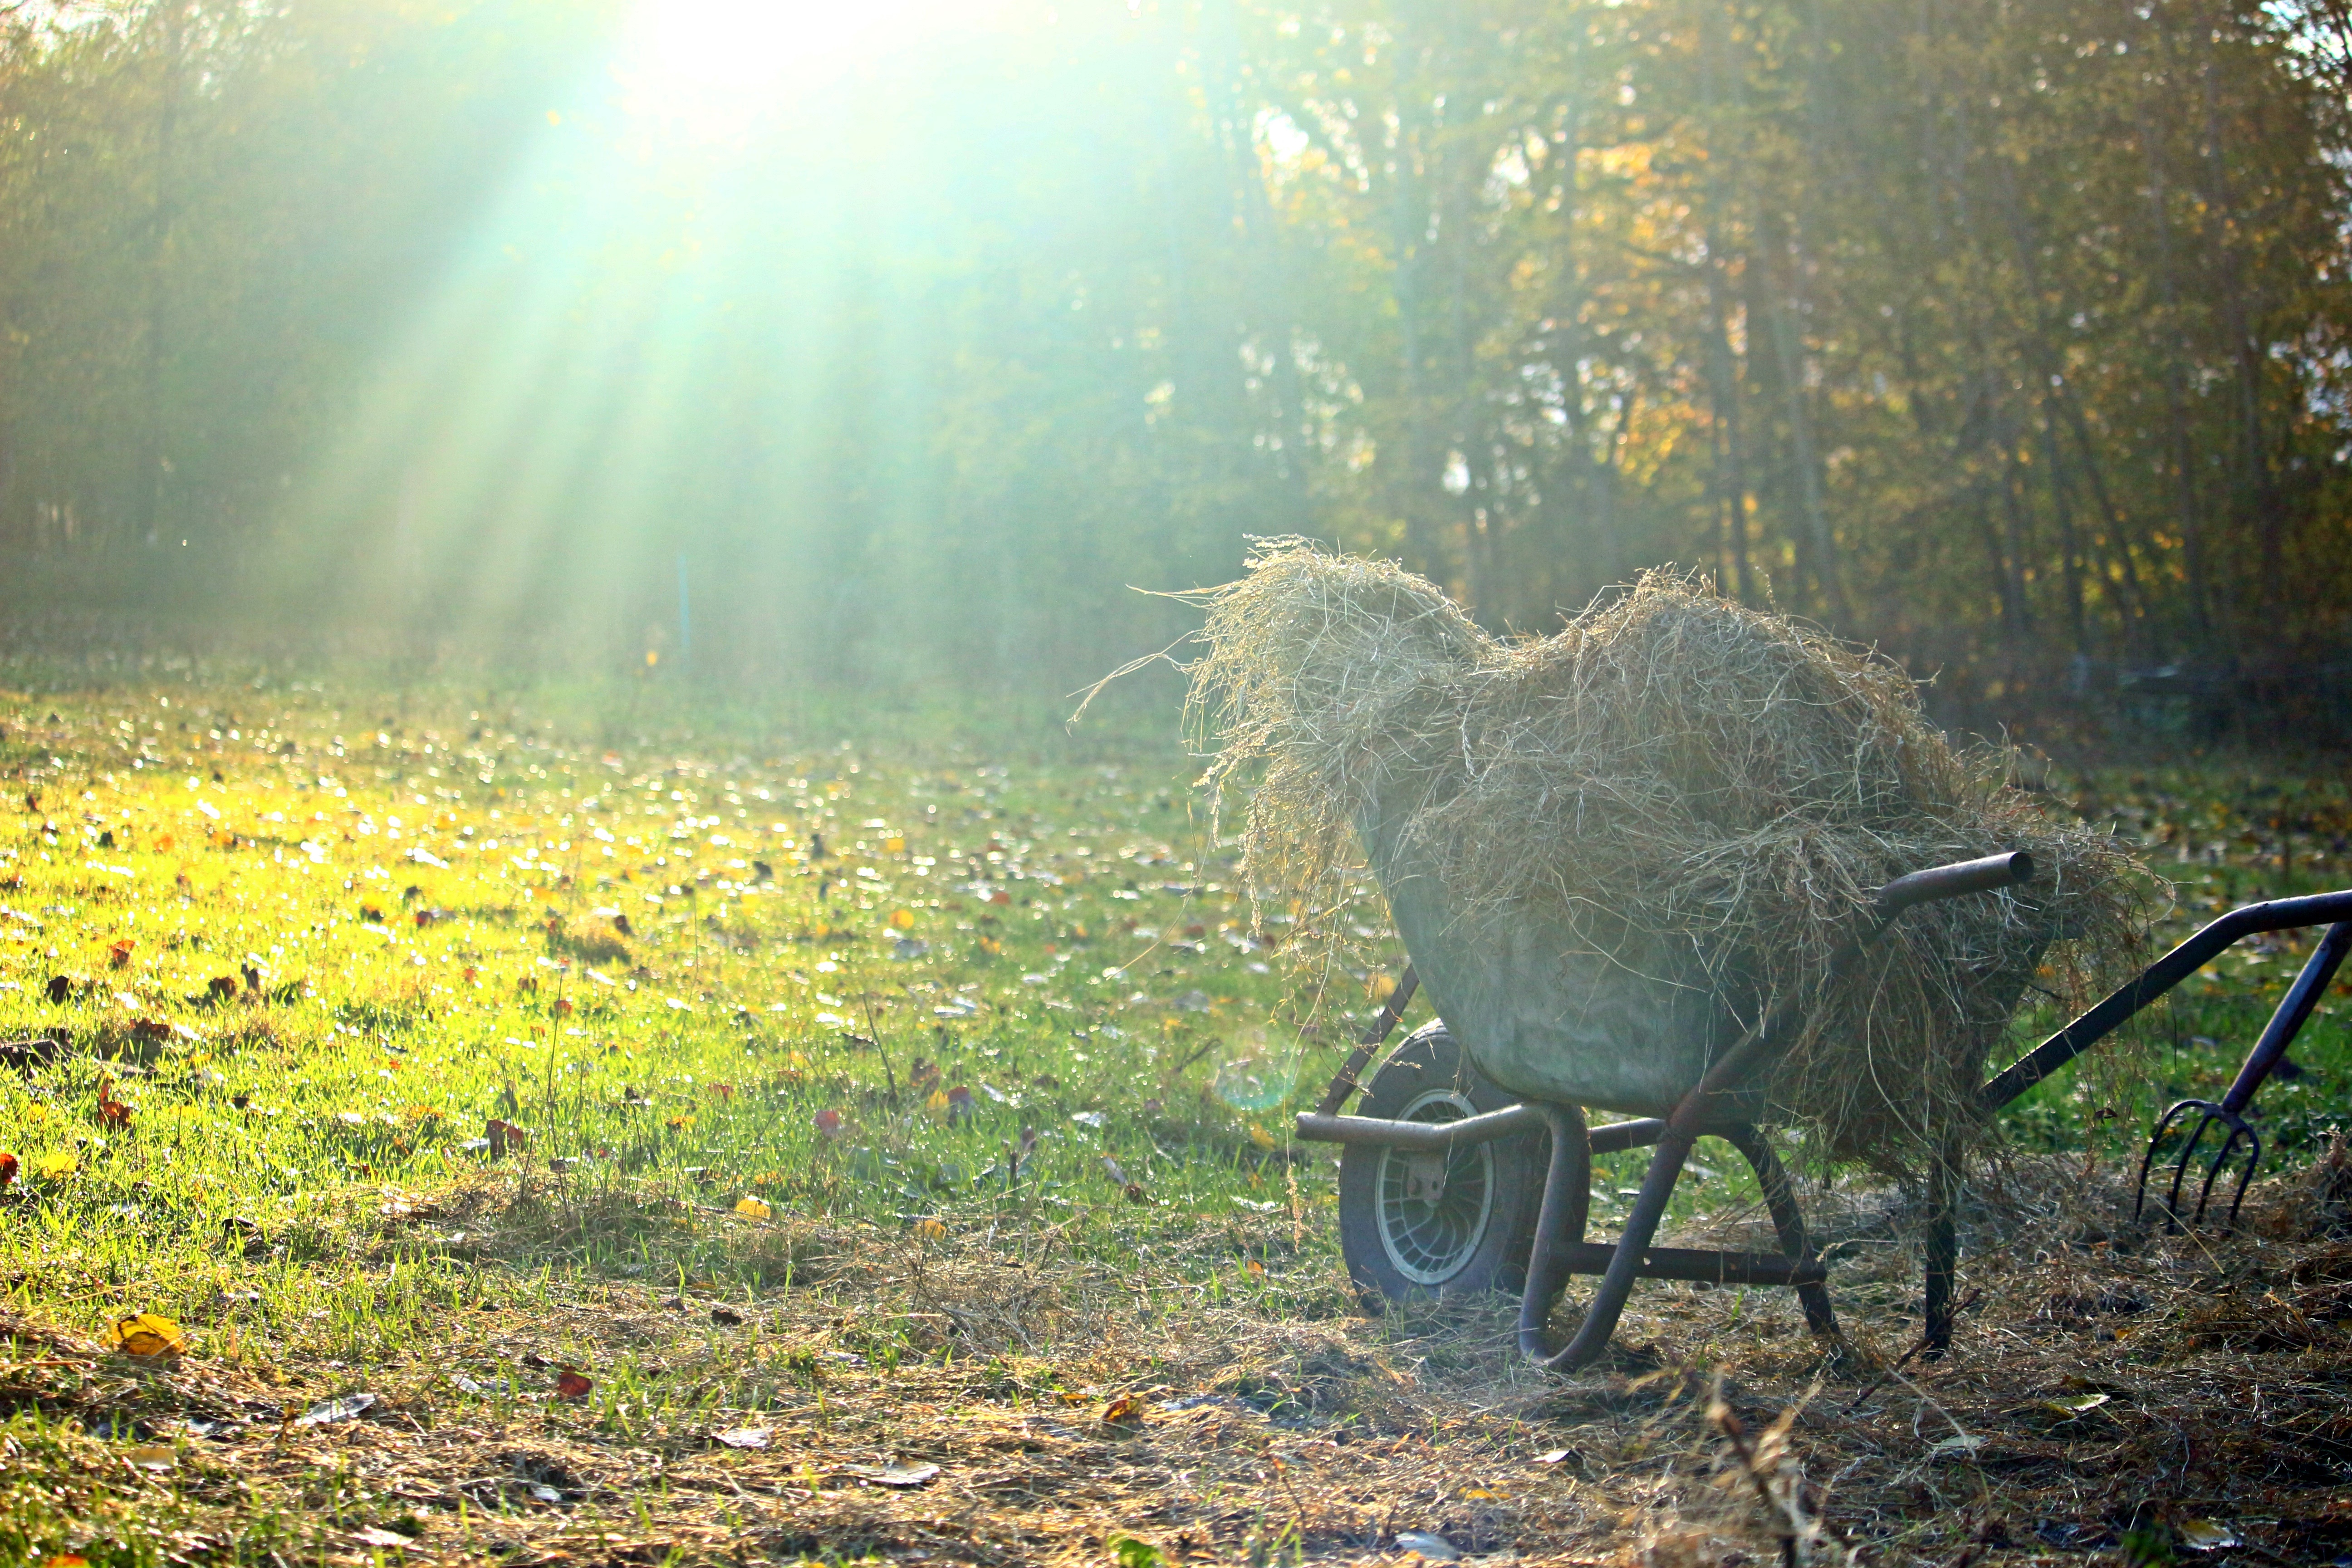
tree, nature, forest, grass, wilderness, light, plant, sun, field, meadow, sunlight, morning, leaf, flower, wildlife, green, autumn, agriculture, lighting, season, light beam, woodland, habitat, fall color, golden autumn, rural area, wheelbarrow, evening light, natural environment, atmospheric phenomenon